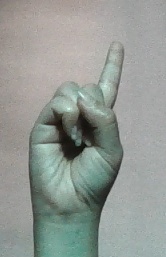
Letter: bb